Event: Nepal Earthquake
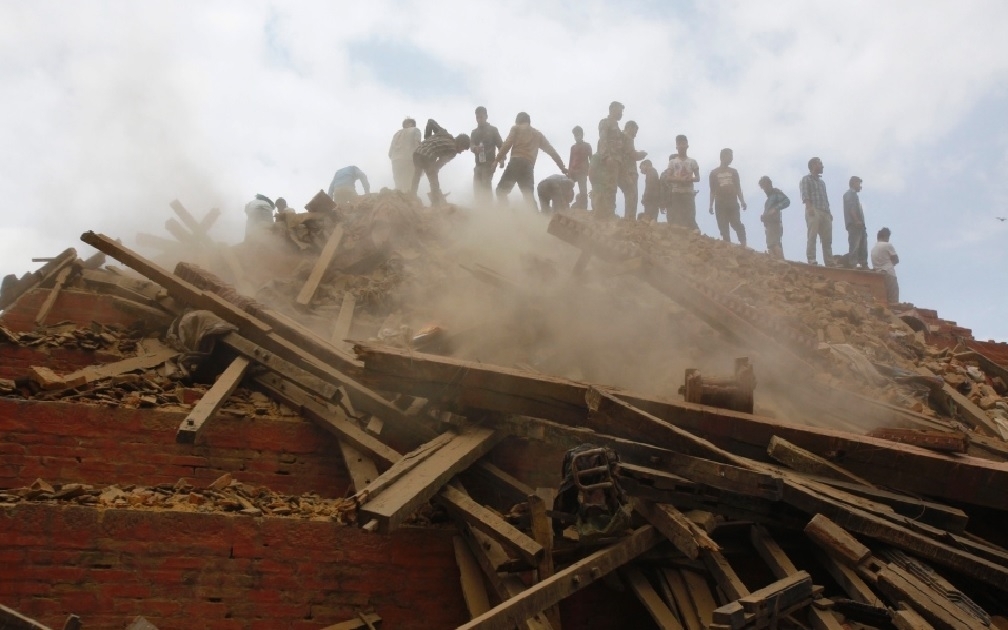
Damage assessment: damage